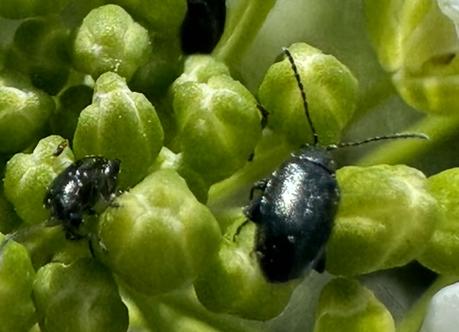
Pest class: crucifer_flea_beetle